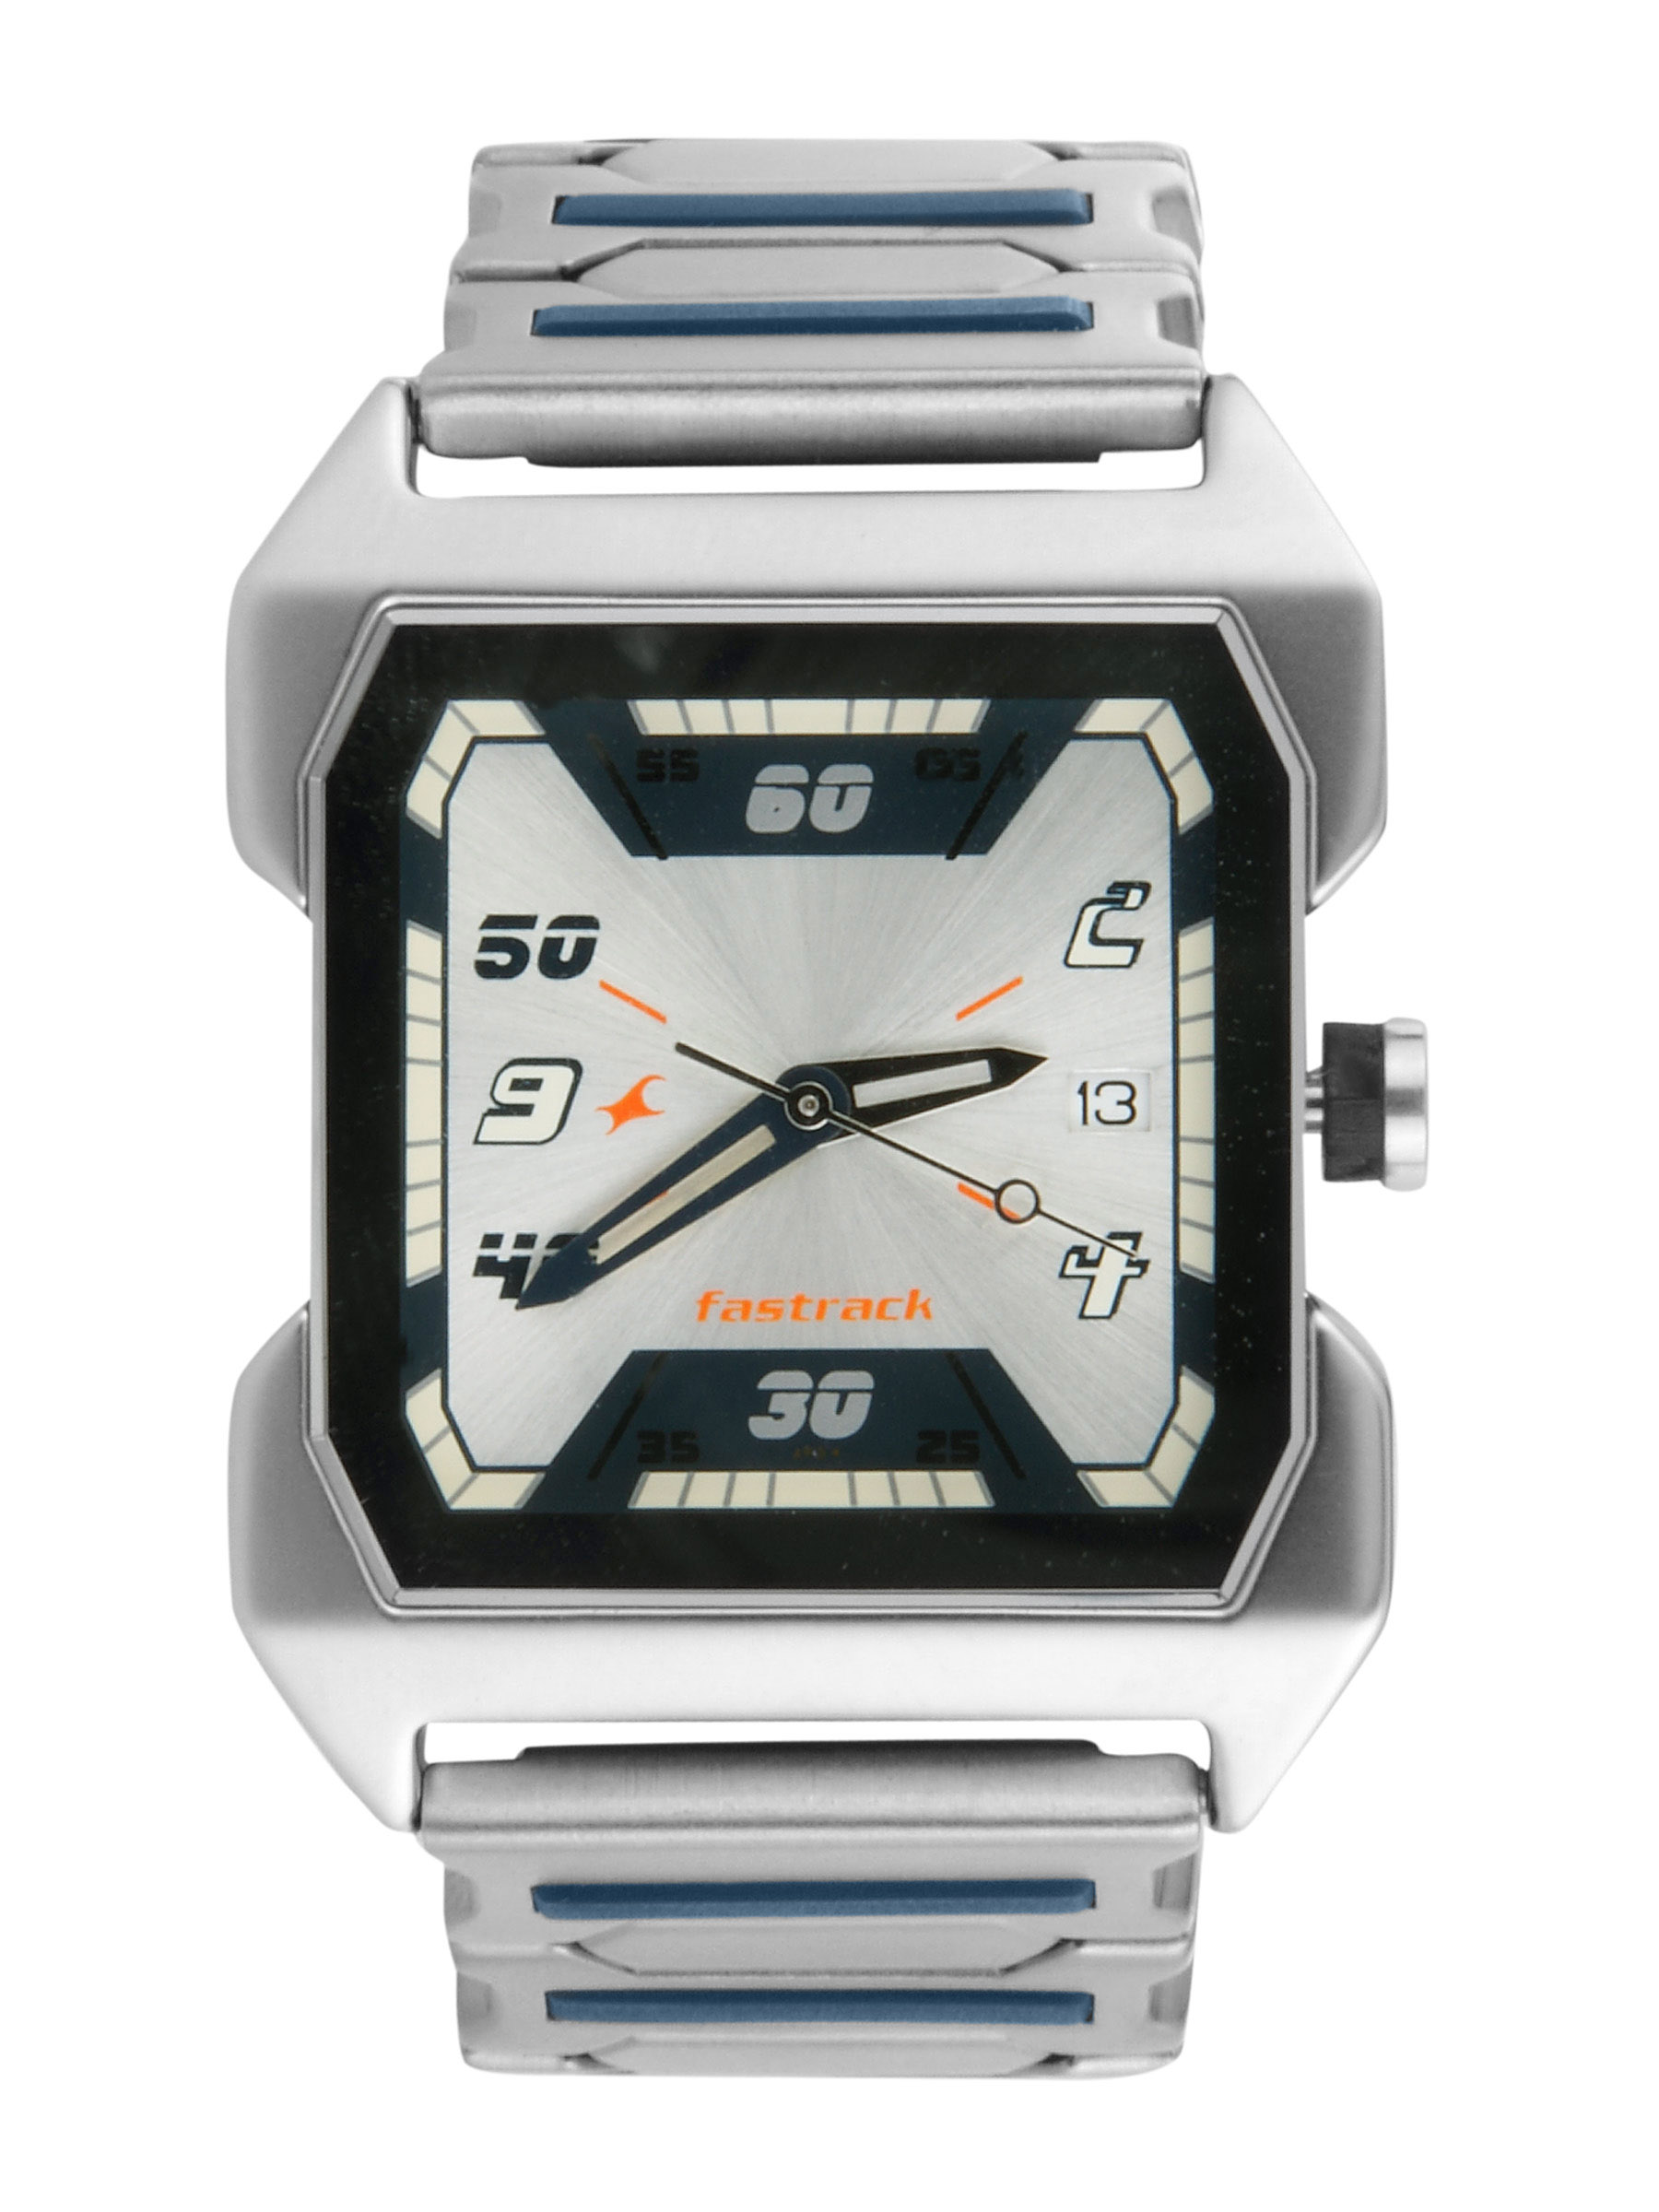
Fastrack Men Silver-Toned Dial Watch NA1474SM01
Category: Accessories / Watches / Watches
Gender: Men
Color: Silver
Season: Summer 2017
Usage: Casual